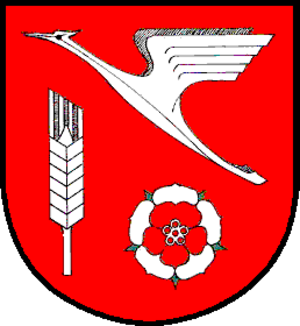
Appen est une commune de l'arrondissement de Pinneberg appartenant au Land du Schleswig-Holstein, en Allemagne.